Motorola Profile 300e

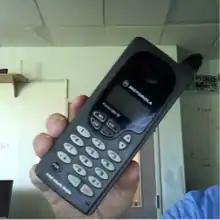
Motorola Profile 300e

"Loc'd". When the phone was locked, the code was a 3-digit number—by default 1-2-3, or if not, the last